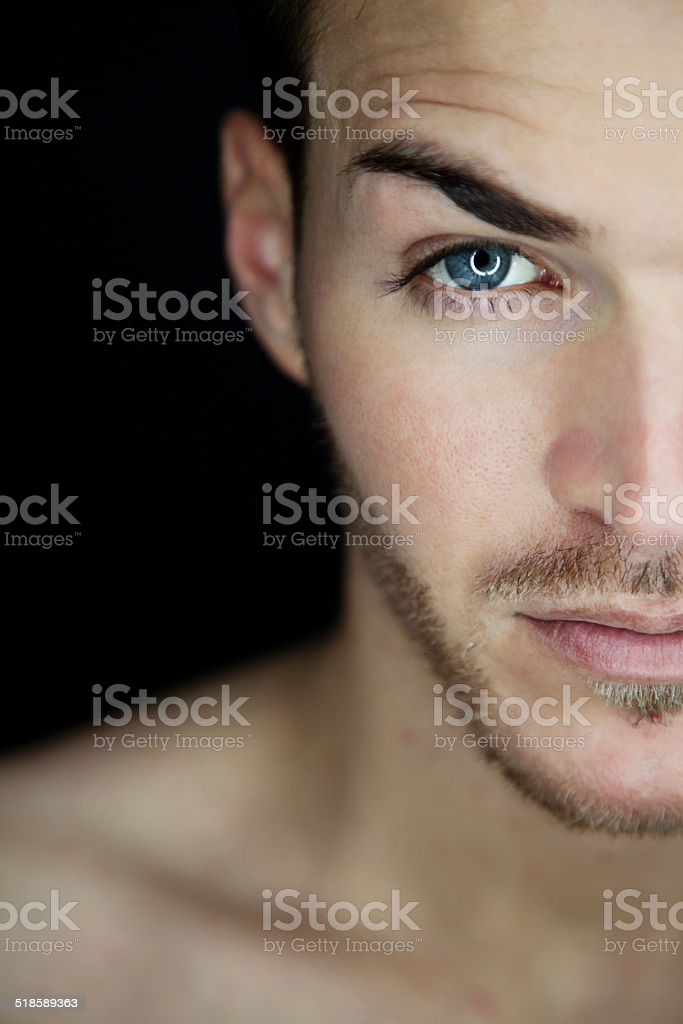
Label: Colored